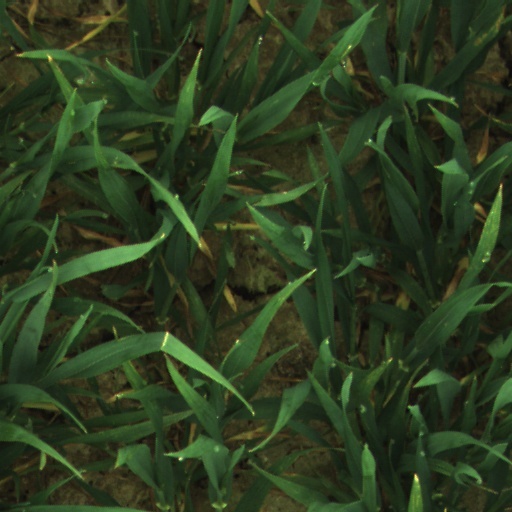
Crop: wheat